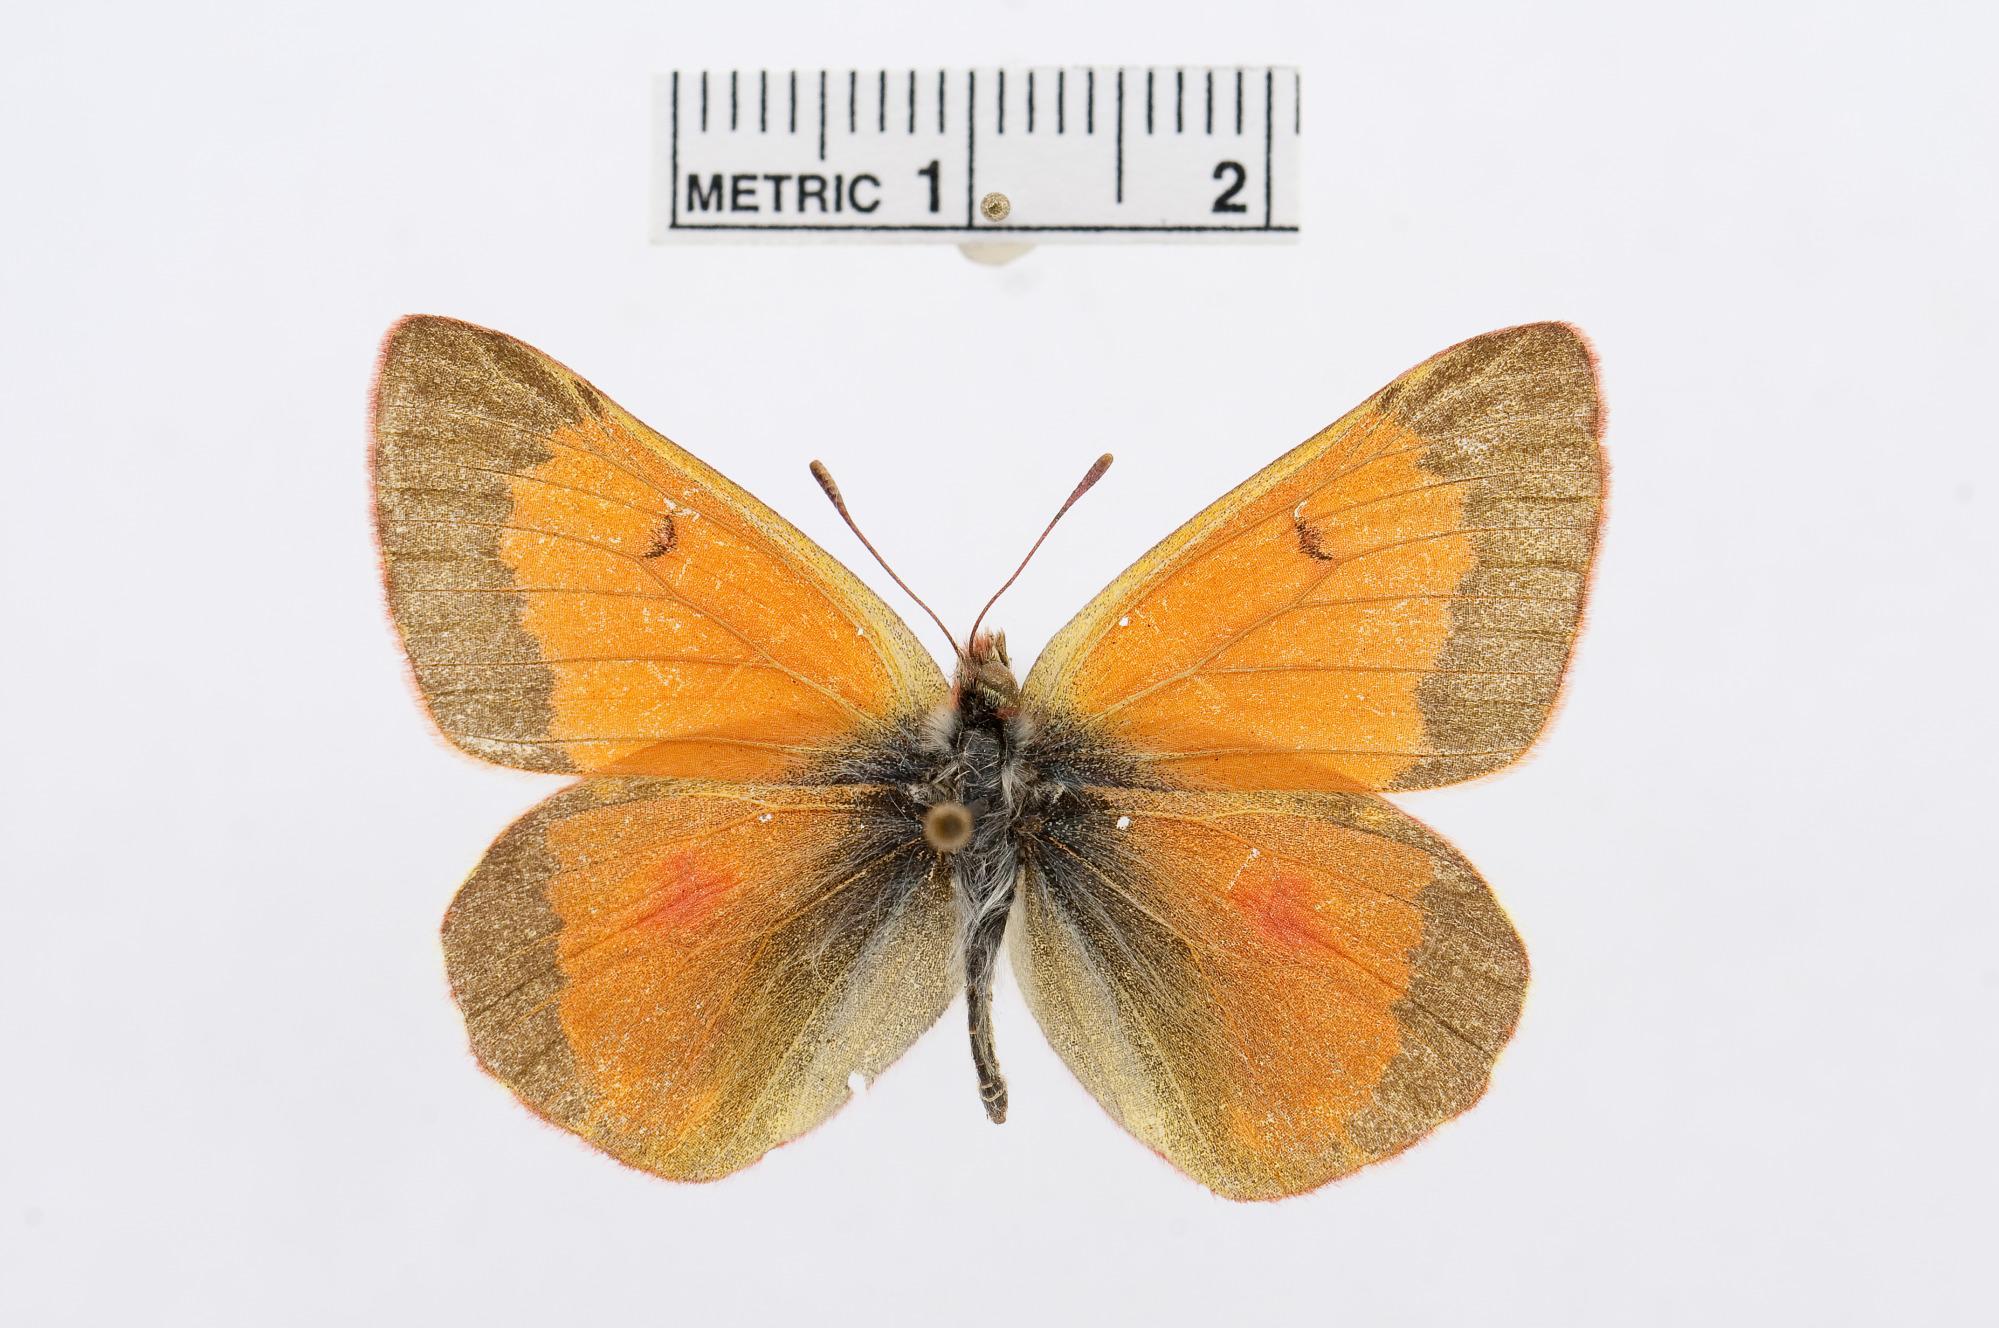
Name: Colias thisoa
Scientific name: Colias thisoa
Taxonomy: Animalia, Arthropoda, Hexapoda, Insecta, Lepidoptera, Pieridae, Coliadinae